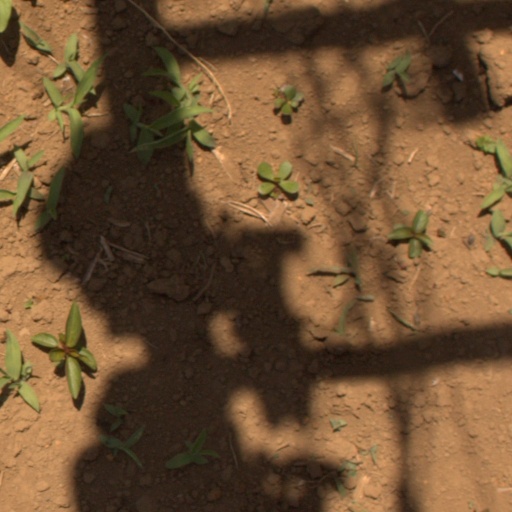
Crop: Jerusalem artichoke